George Wheeler Hinman

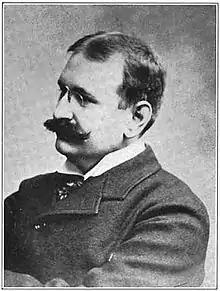

George Wheeler Hinman (November 19, 1864 - March 31, 1927) was an American writer and newspaper publisher. He also served as the president of Marietta College in Ohio from 1913 to 1918.